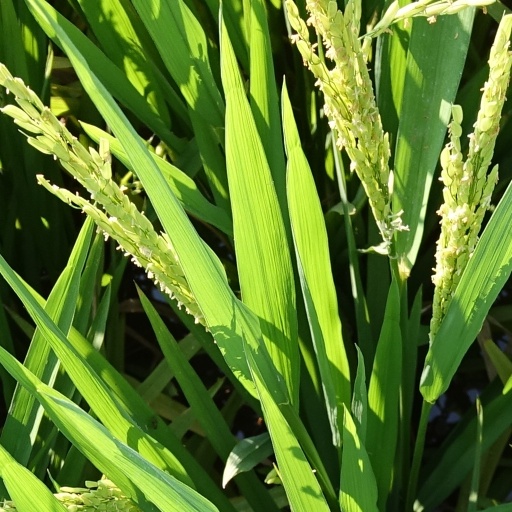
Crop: rice